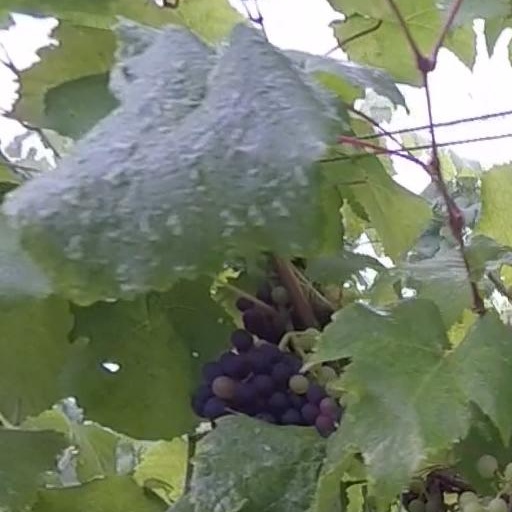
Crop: grape